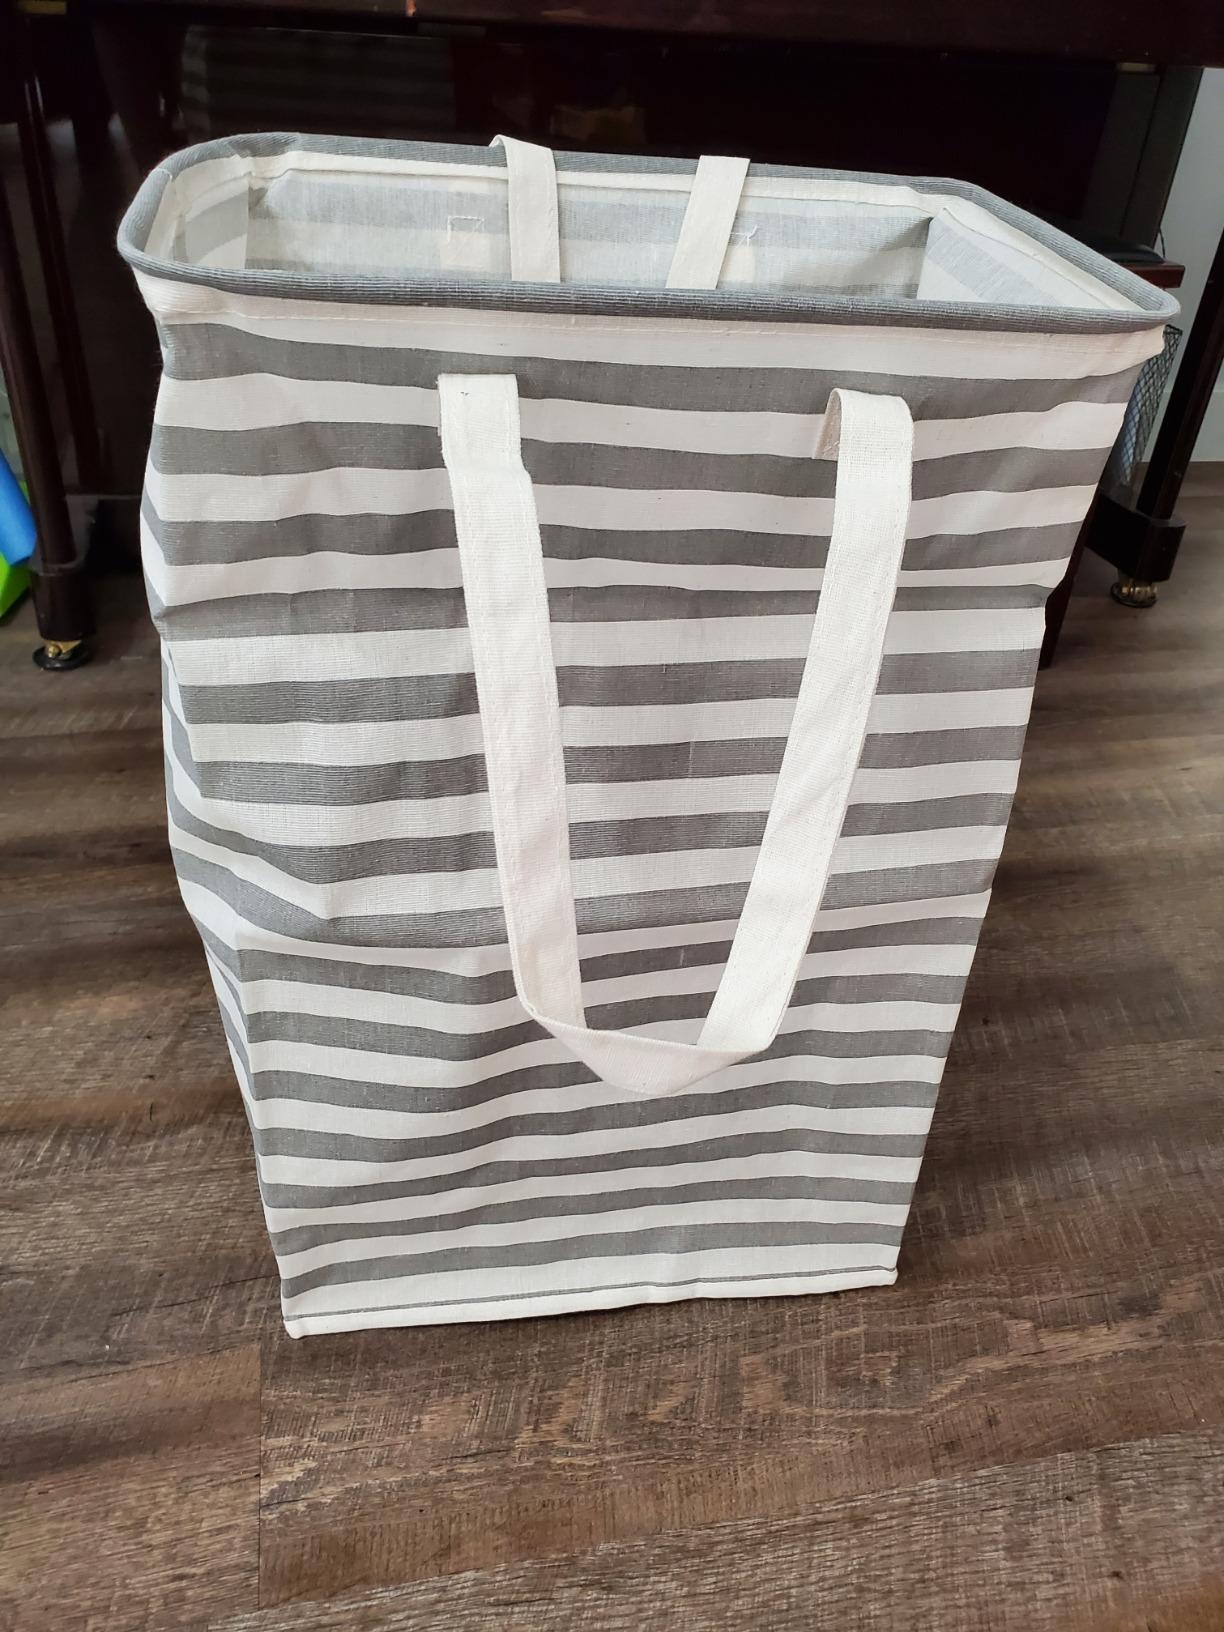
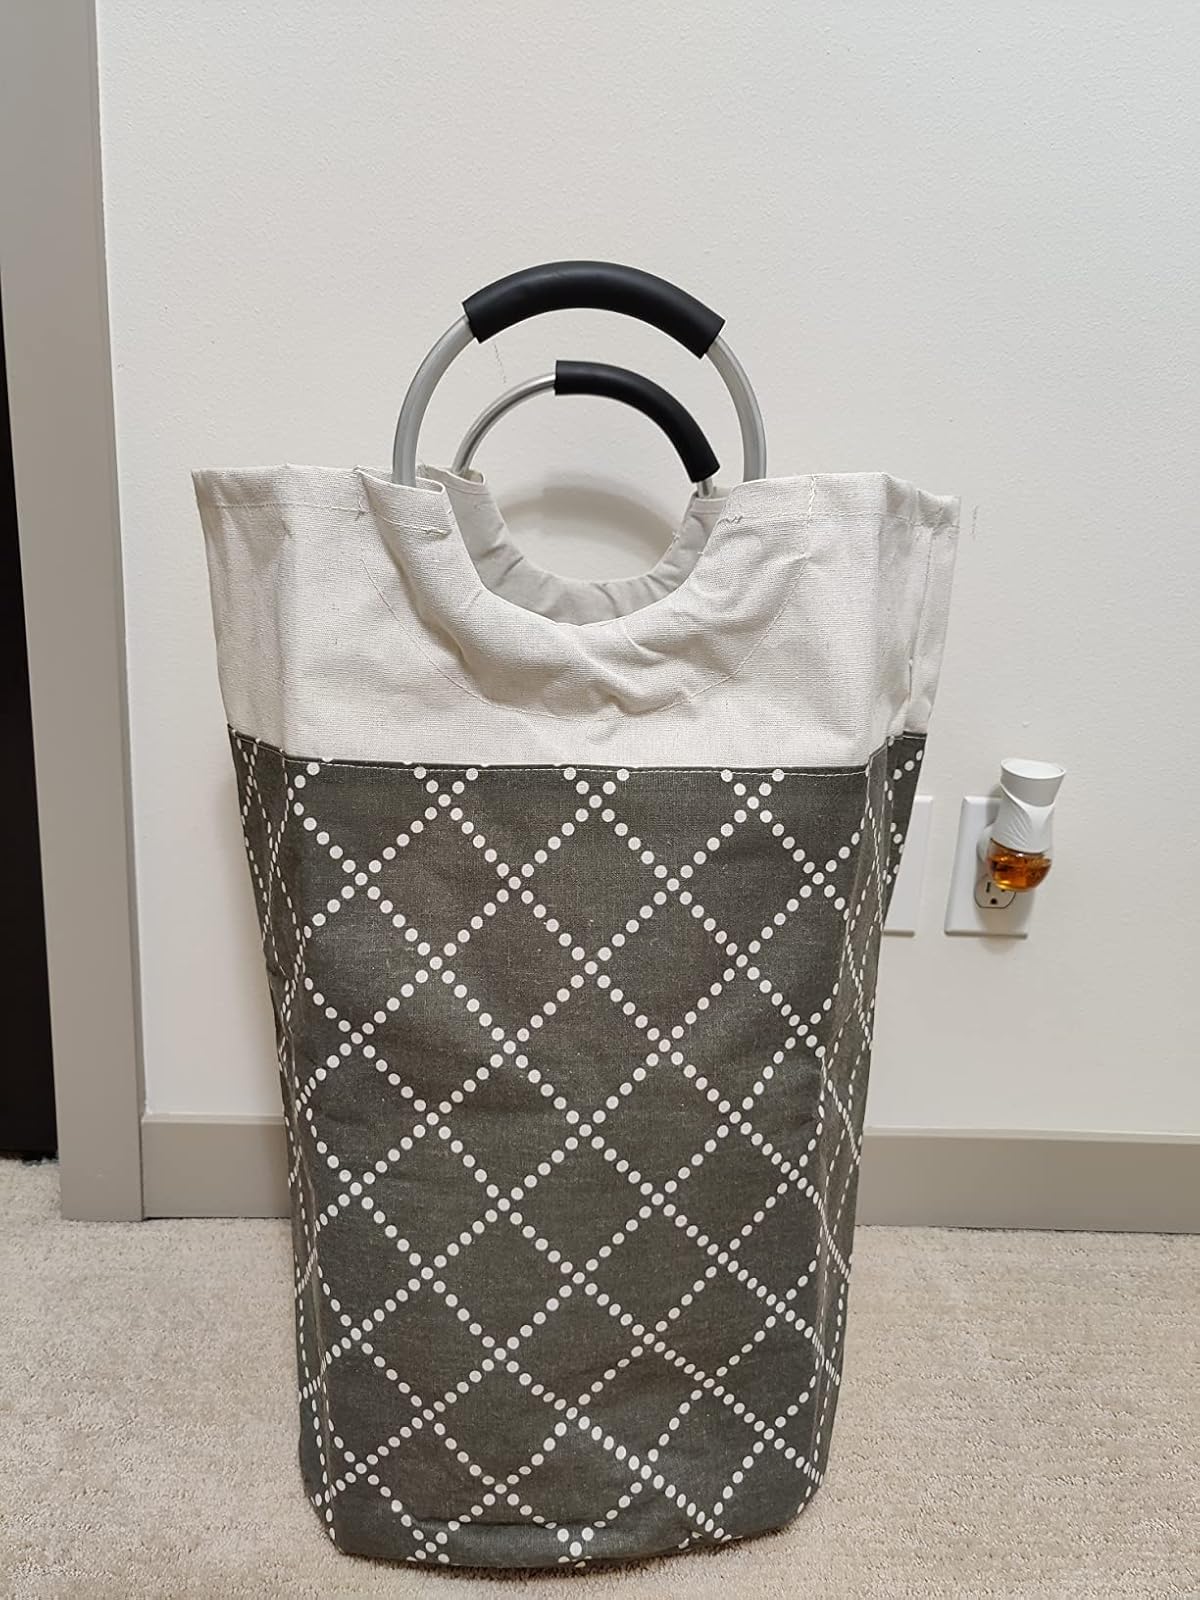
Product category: items_hamper
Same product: no